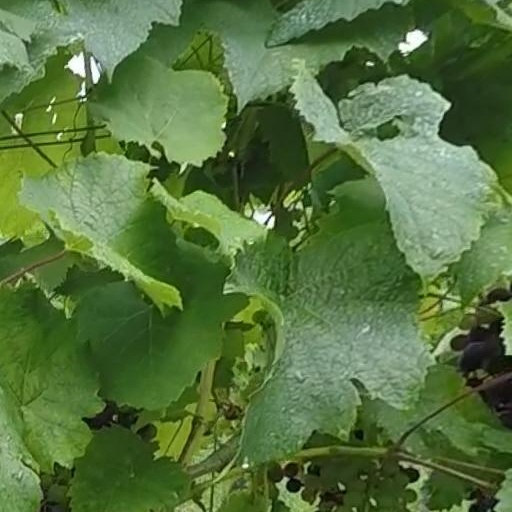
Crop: grape